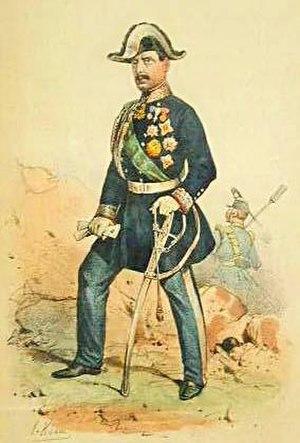
De nombreuses personnalités sont natives de Chambéry. D'autres personnalités ont, quant à elles, adopté cette ville et plus généralement la Savoie. Il faut également préciser la présence de personnalités non chambériennes qui ont pour une raison ou pour une autre un attachement tout particulier à la capitale historique de la Savoie.
Le général comte Louis-Frédéric Ménabréa, né le 4 septembre 1809 et mort à Saint-Cassin le 24 mai 1896, premier marquis de Valdora, était un diplomate et homme d'État italien.